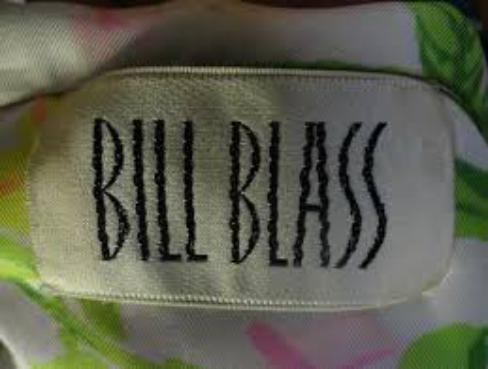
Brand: Bill Blass
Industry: Clothes